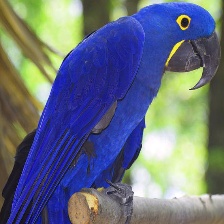
Species: HYACINTH MACAW
Scientific name: ANODORHYNCHUS HYACINTHINUS
ImageNet parent category: macaw